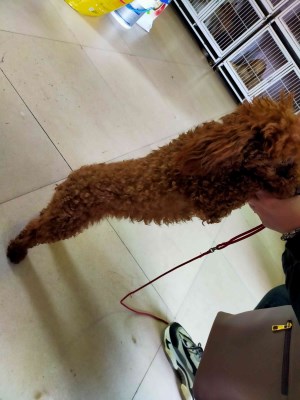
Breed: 7449-n000128-teddy